Interurban Building (Seattle)

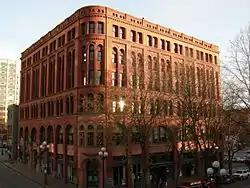
The building's exterior, 2007

The Interurban Building, formerly known as the Seattle National Bank Building (1890–1899), the Pacific Block (1899–1930) and the Smith Tower Annex (1930–1977), is a historic office building located at Yesler Way and Occidental Way S in the Pioneer Square neighborhood of Seattle, Washington, United States. Built from 1890 to 1891 for the then recently formed Seattle National Bank, it is one of the finest examples of Richardsonian Romanesque architecture in the Pacific Northwest and has been cited by local architects as one of the most beautiful buildings in downtown Seattle. It was the breakthrough project of young architect John Parkinson, who would go on to design many notable buildings in the Los Angeles area in the late 19th and early 20th century.